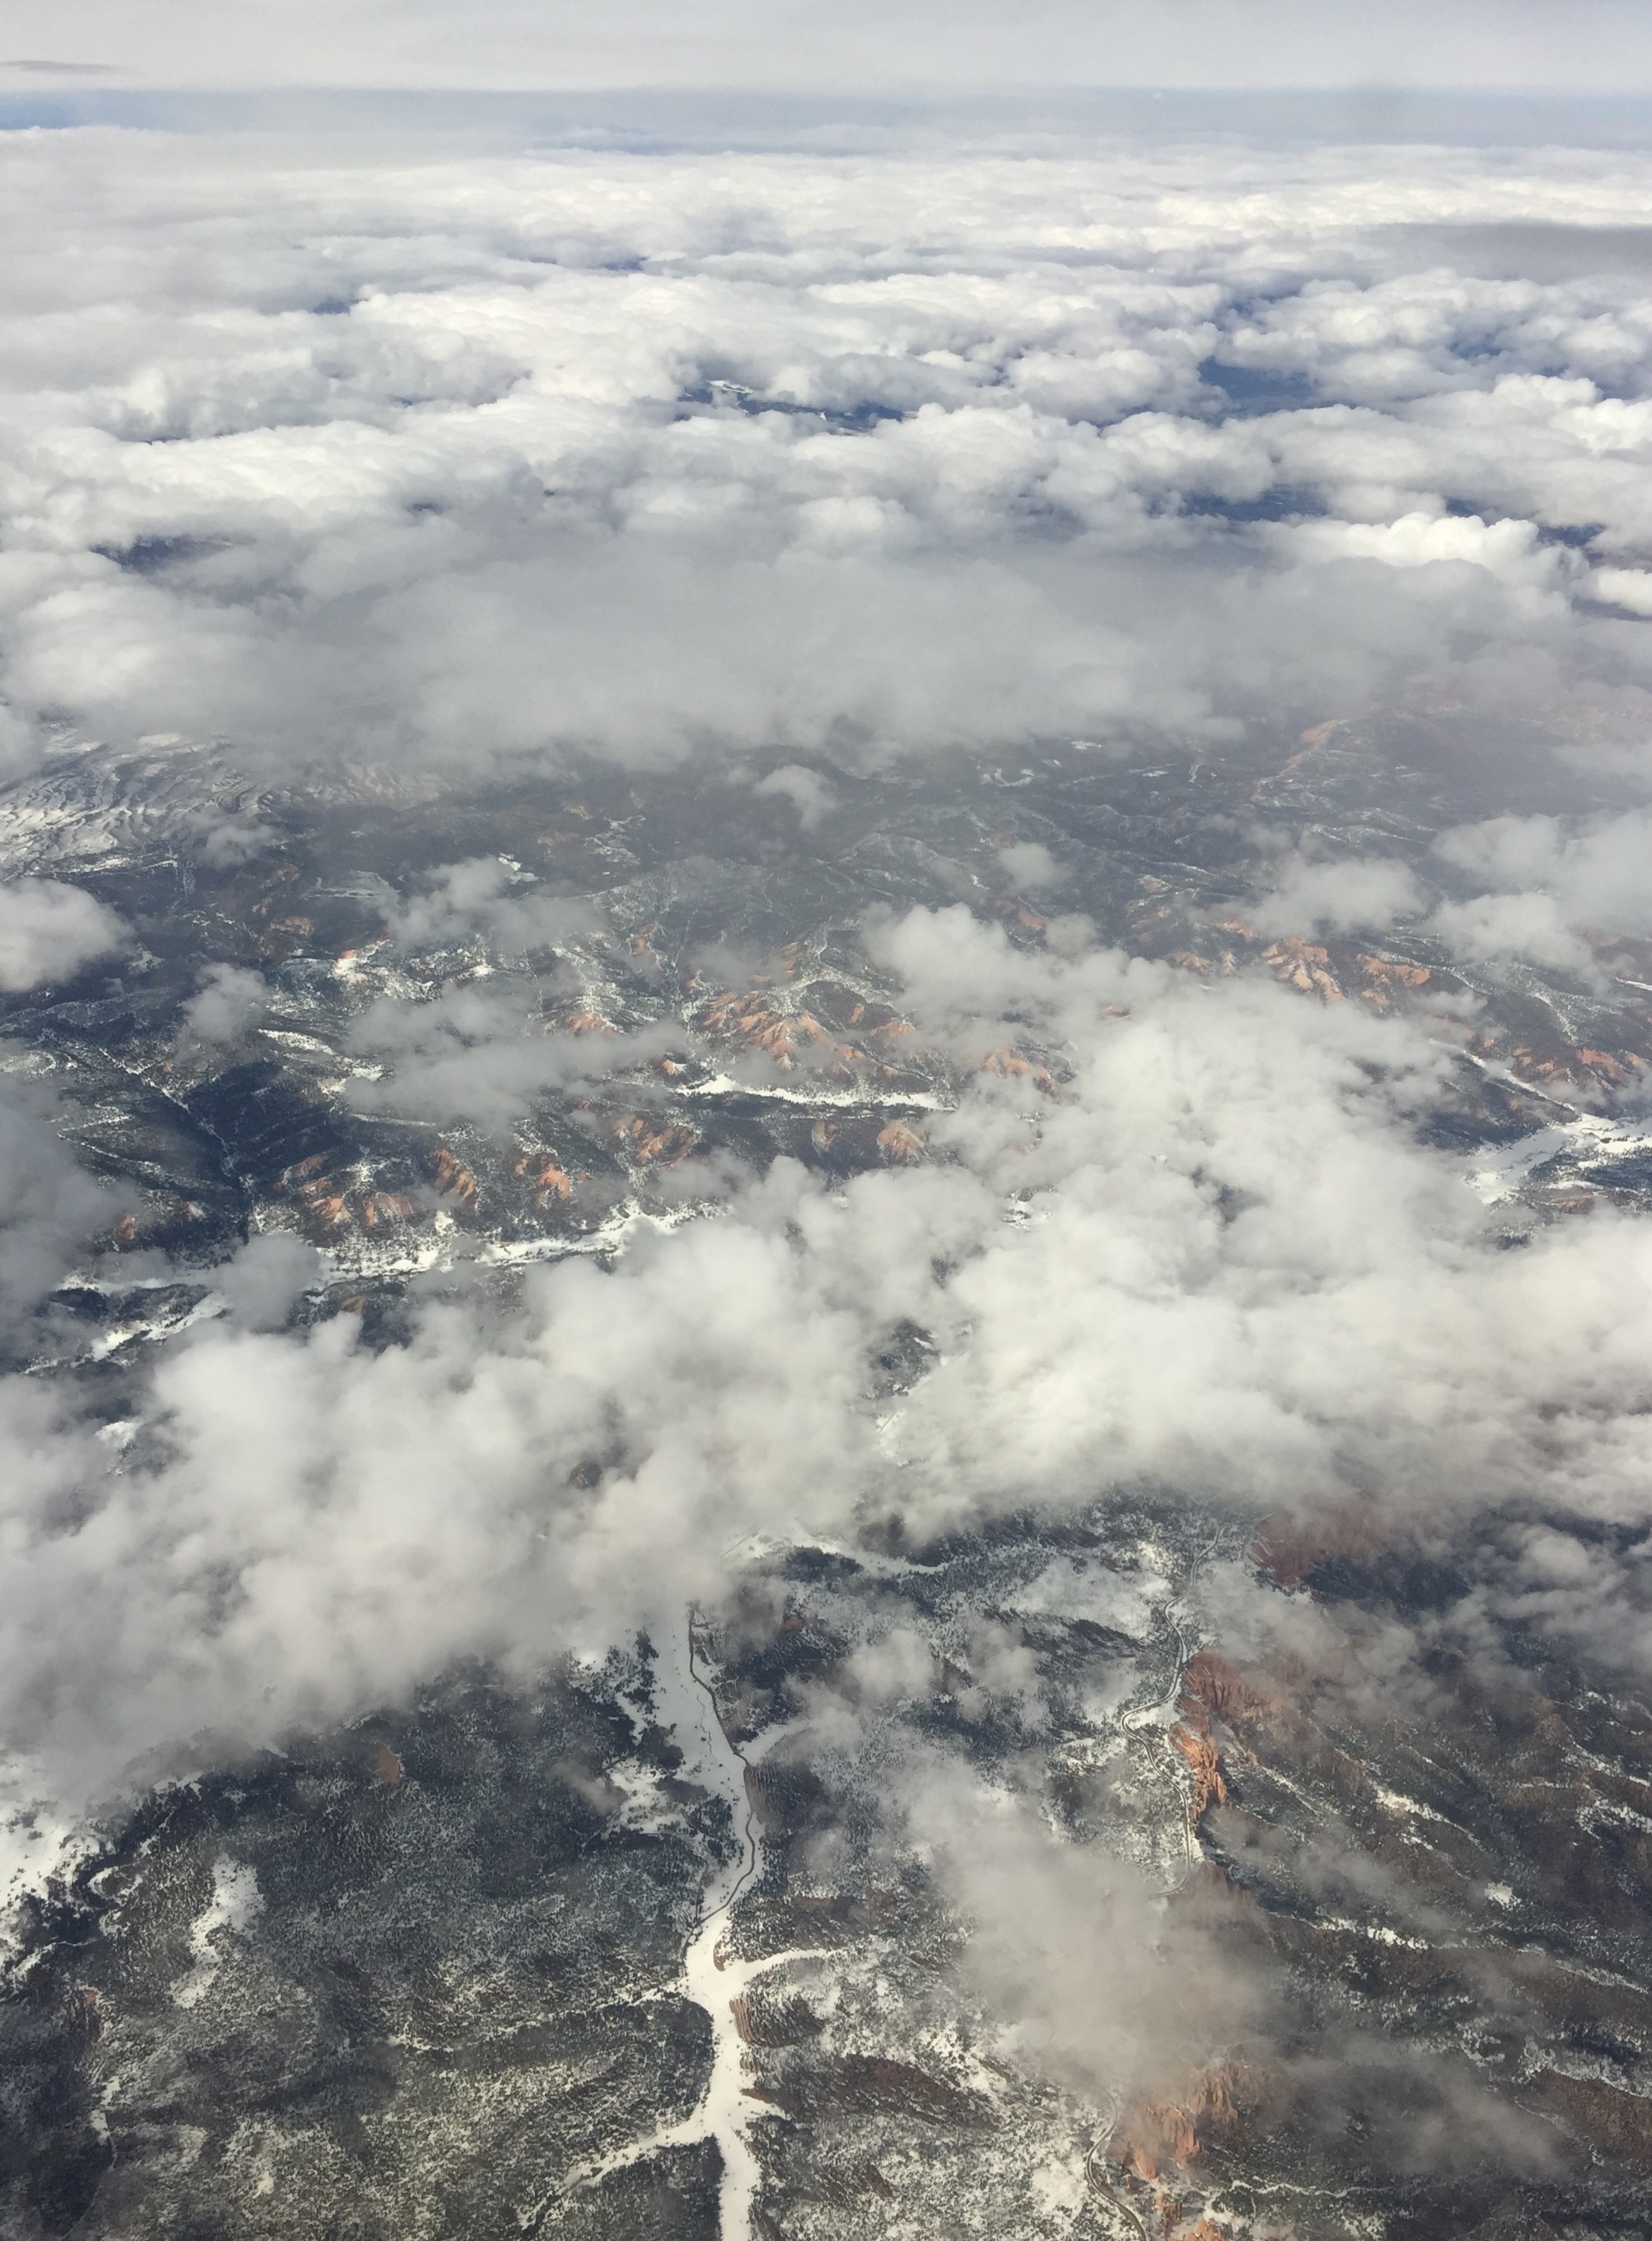
mountain, snow, cloud, sky, atmosphere, mountain range, aircraft, flight, aerial photography, meteorological phenomenon, atmosphere of earth, geological phenomenon